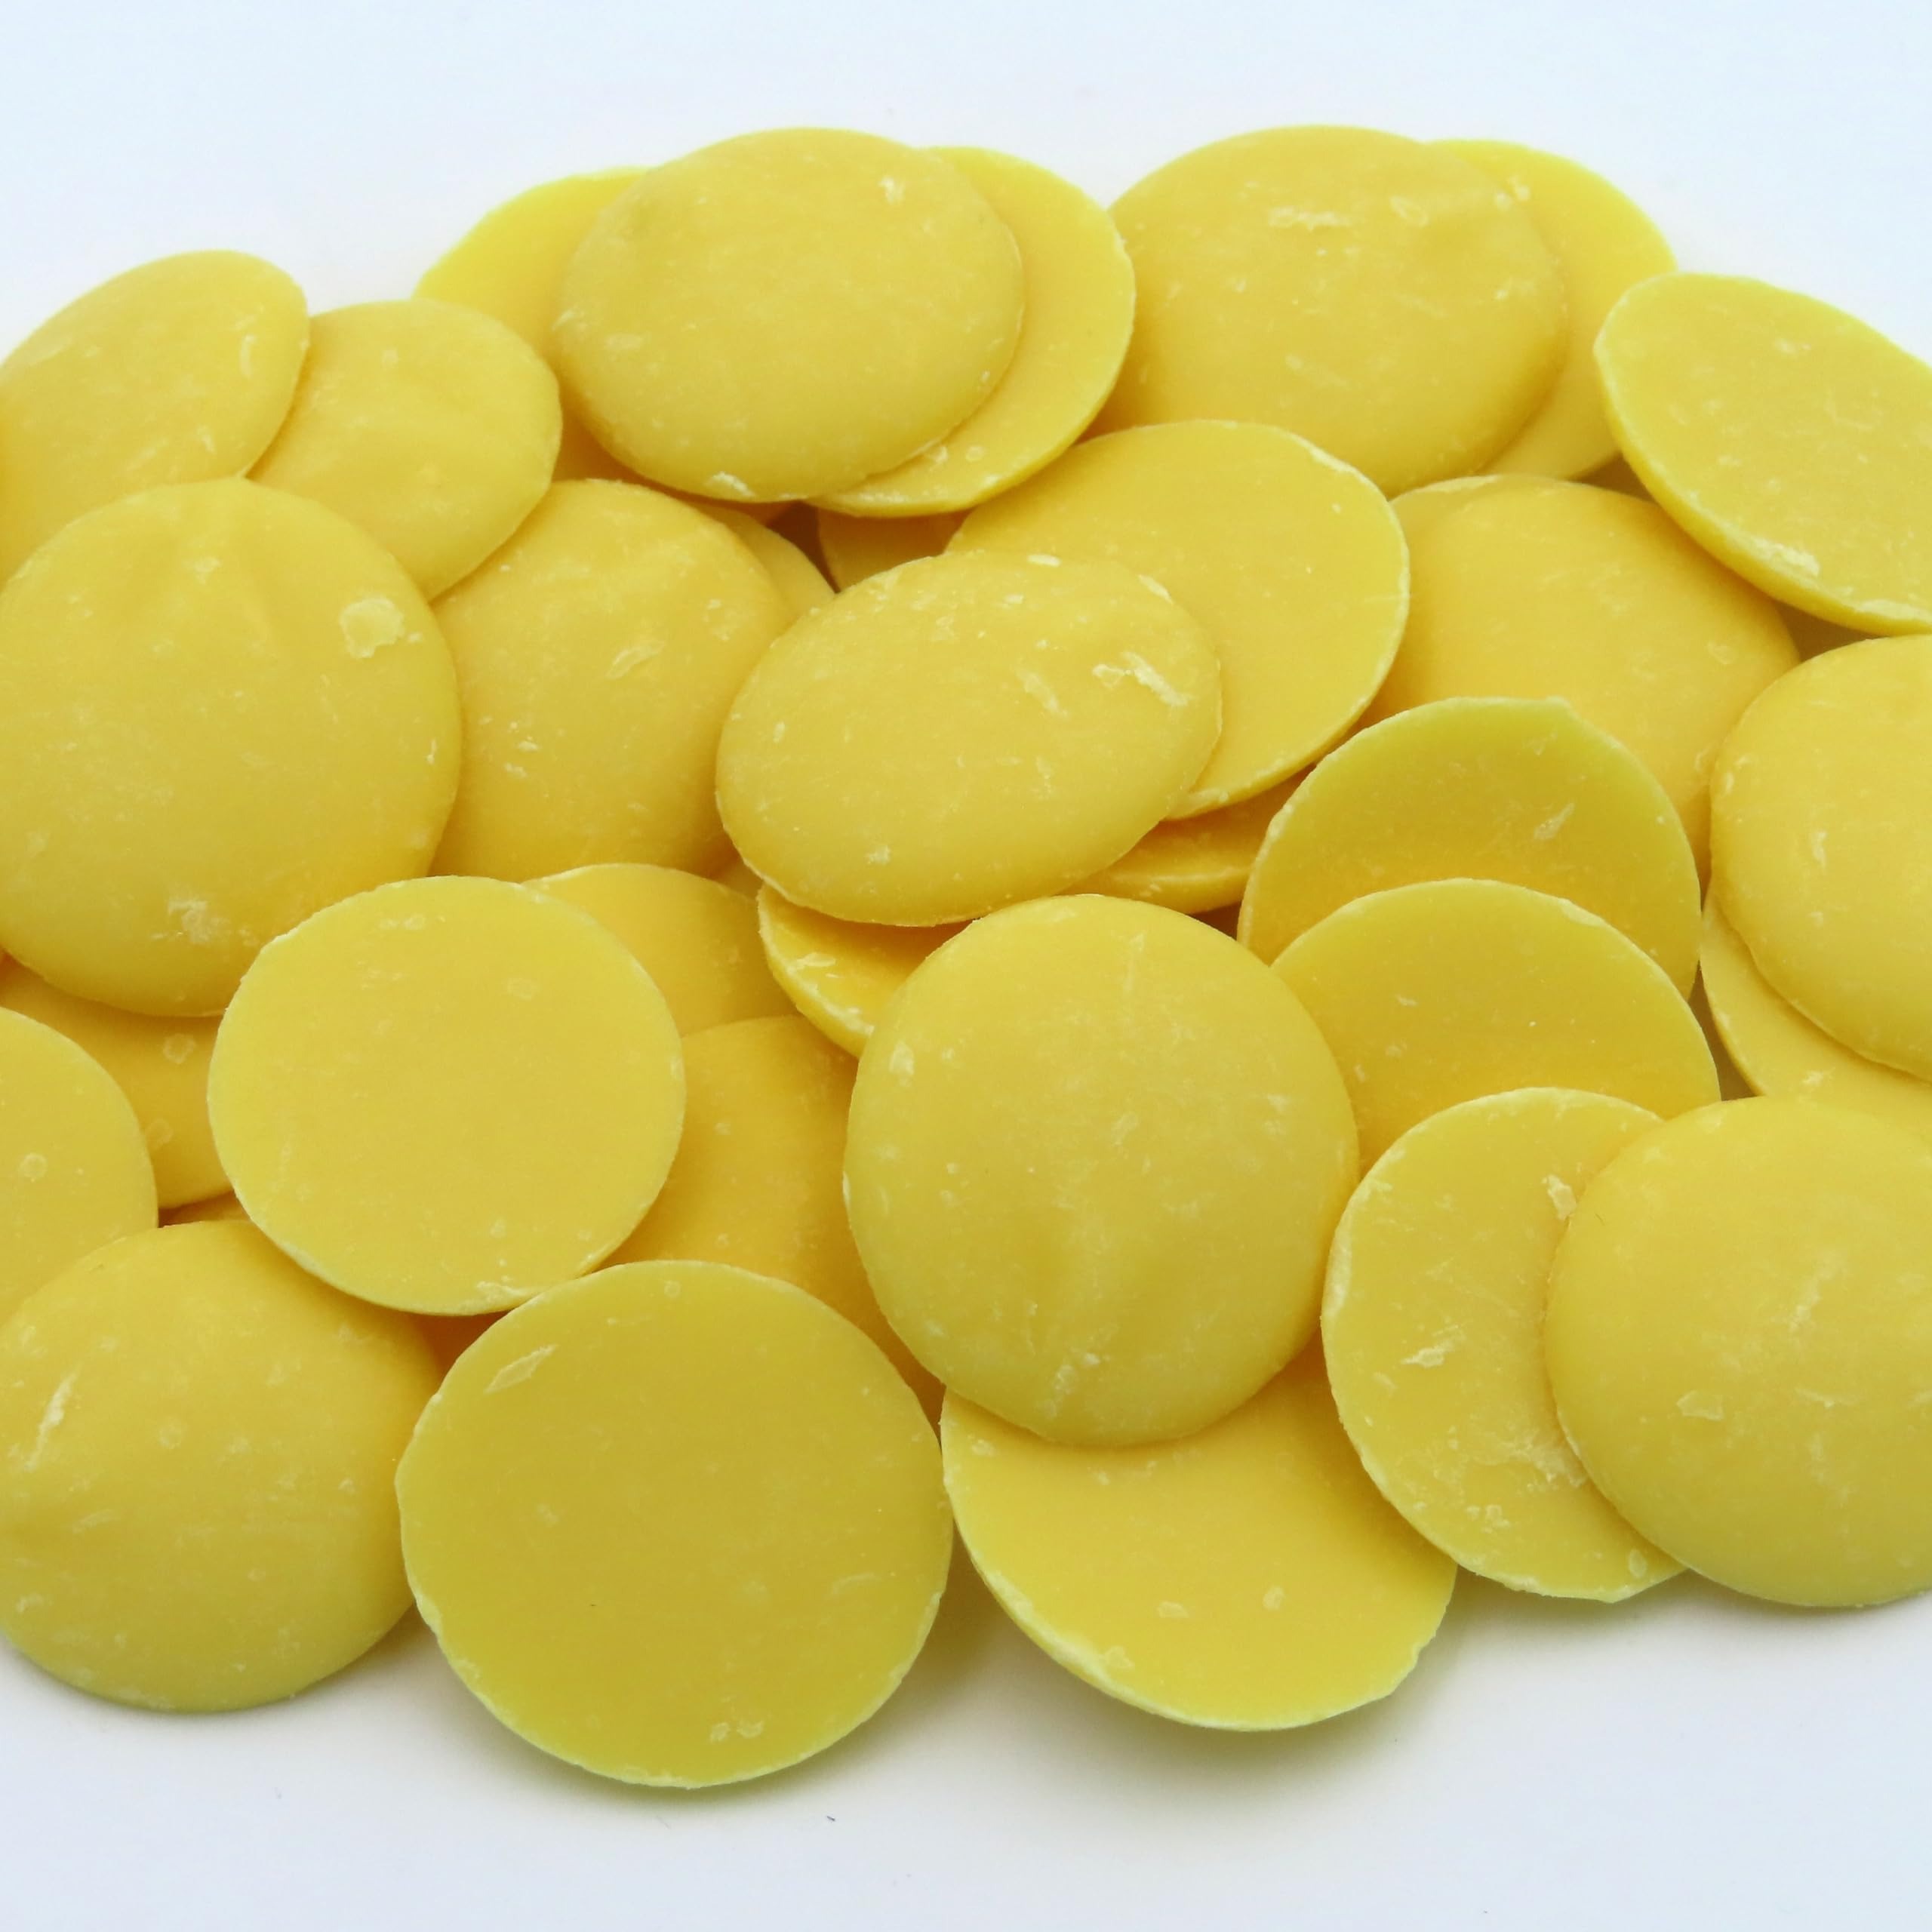
Item Name: Merckens Coating Wafers Melting Wafers Yellow 2 pounds
Value: 32.0
Unit: Ounce

Price: 24.71